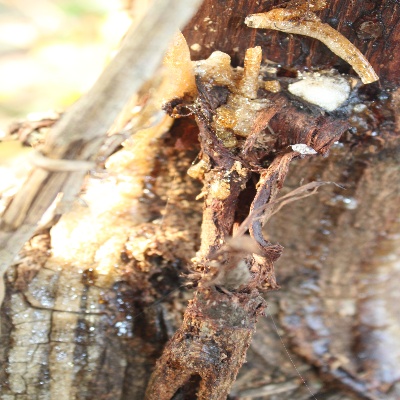
Crop: Cashew
Condition: gumosis